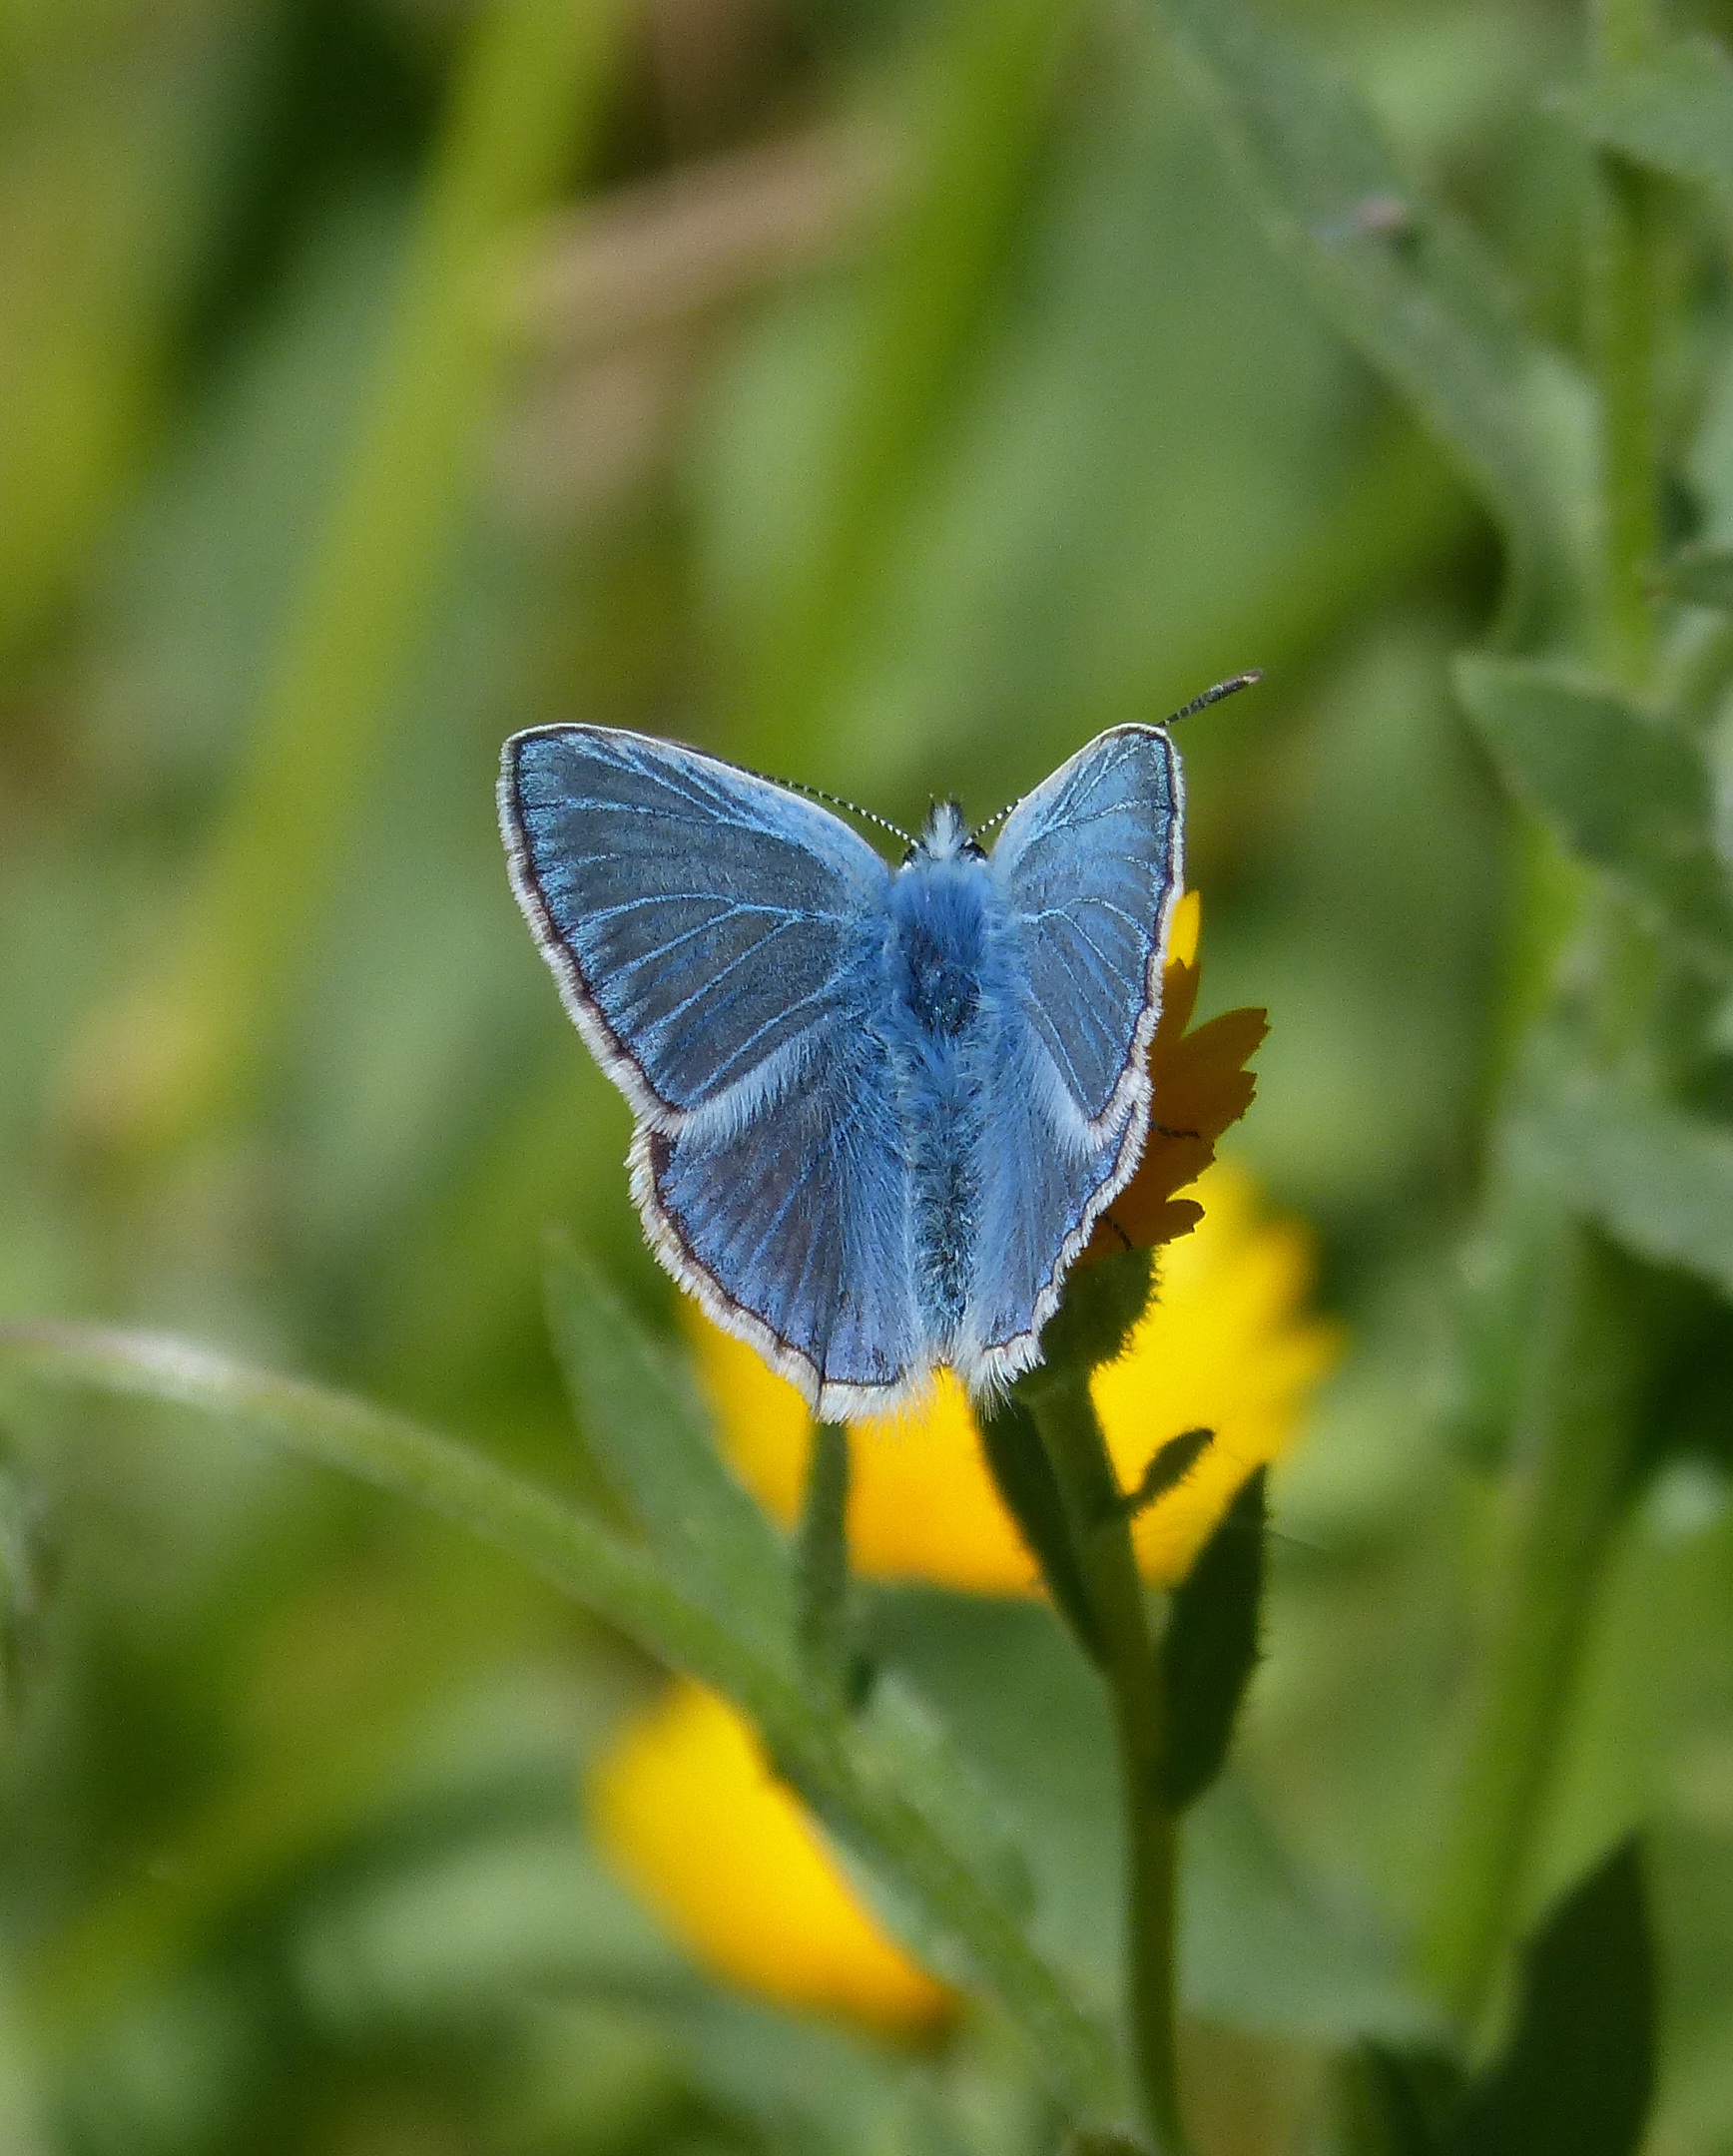
nature, grass, plant, meadow, leaf, flower, wildlife, green, insect, botany, butterfly, yellow, flora, fauna, invertebrate, wildflower, close up, nectar, pieridae, macro photography, arthropod, pollinator, blue butterfly, pseudophilotes panoptes, blue winged butterfly, blauet, moths and butterflies, lycaenid, colias